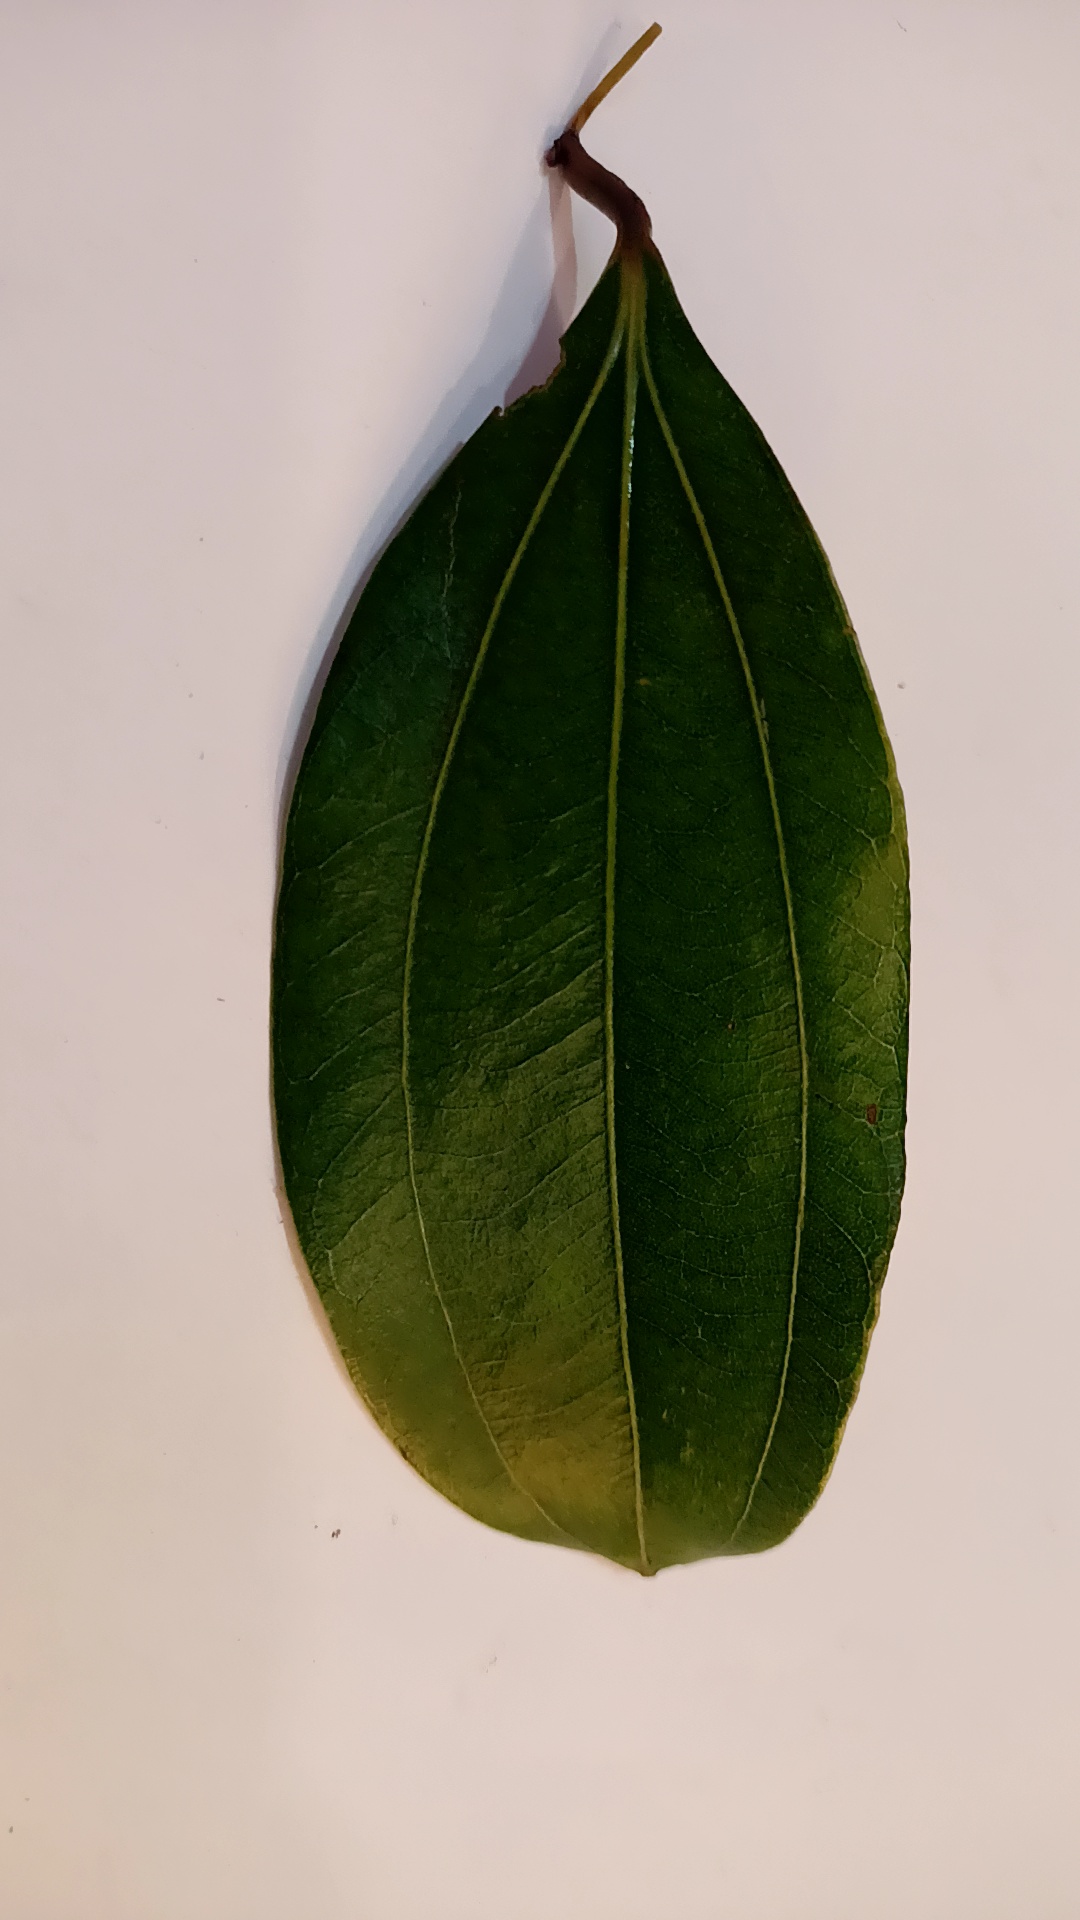
Label: Healthy